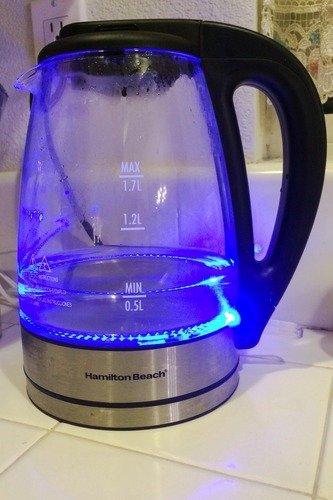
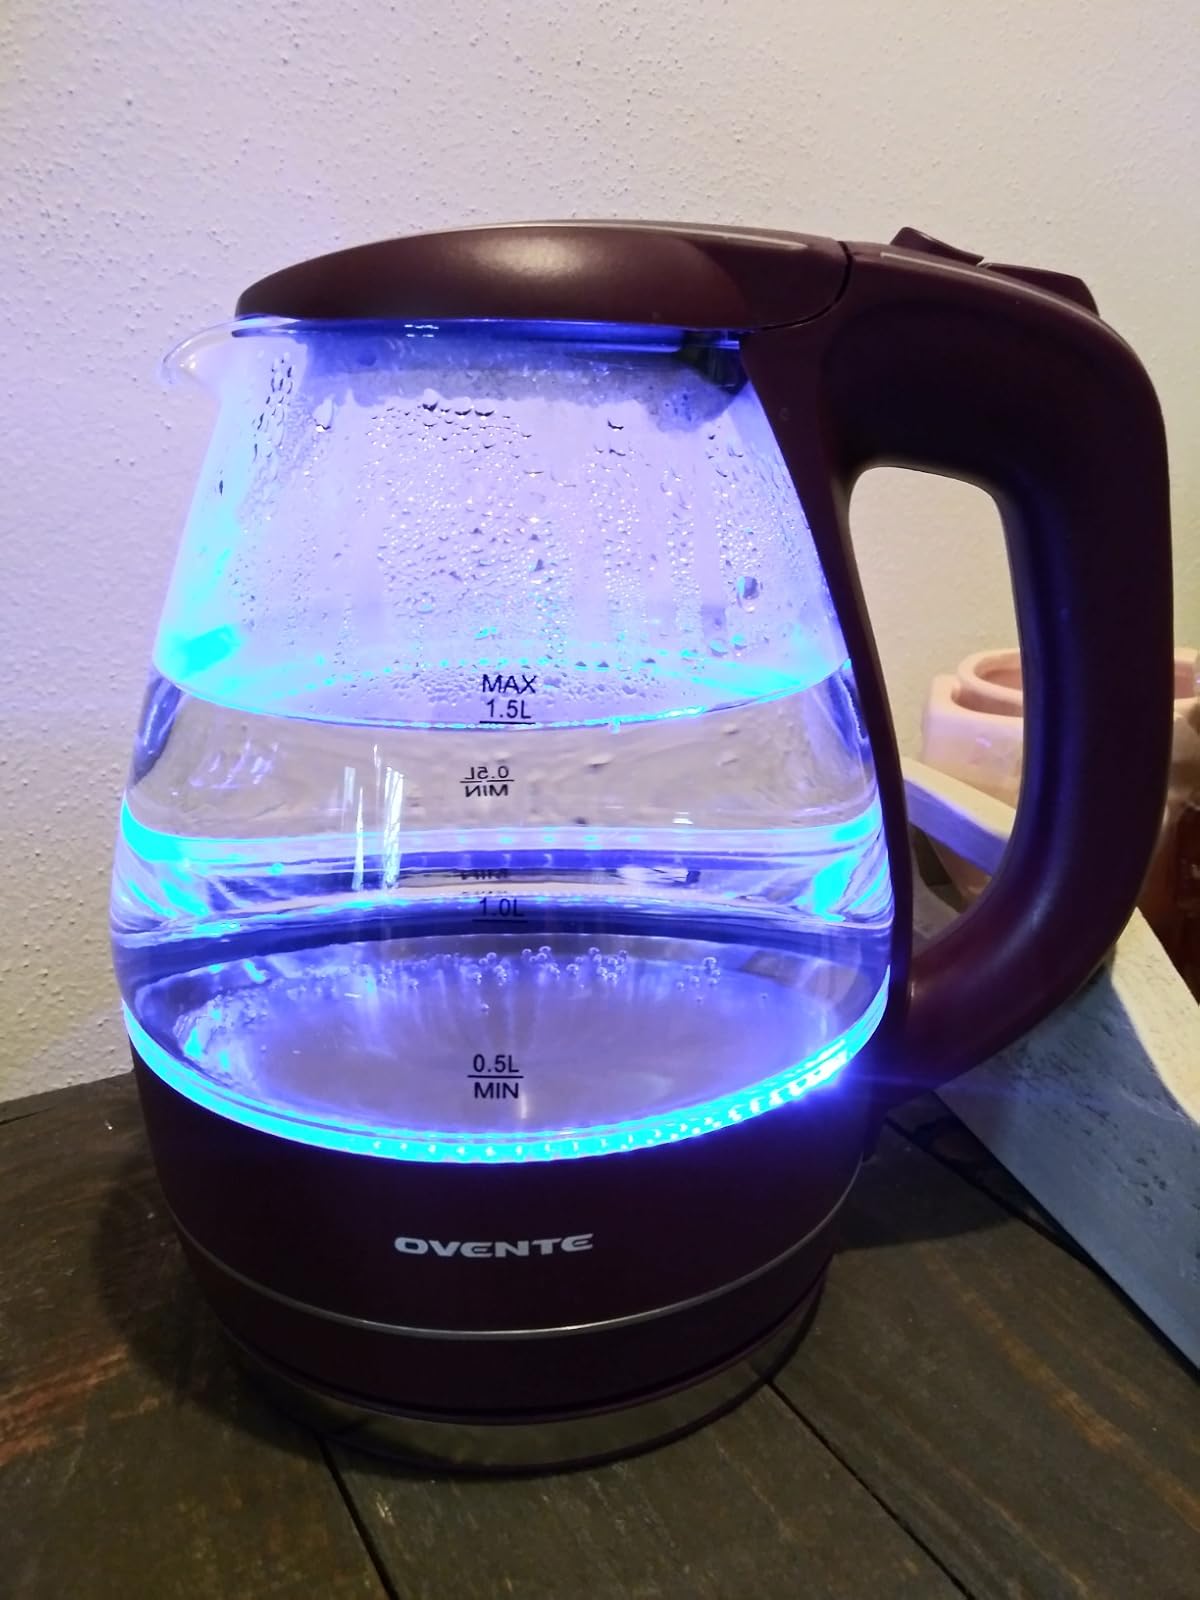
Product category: items_kettle
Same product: no